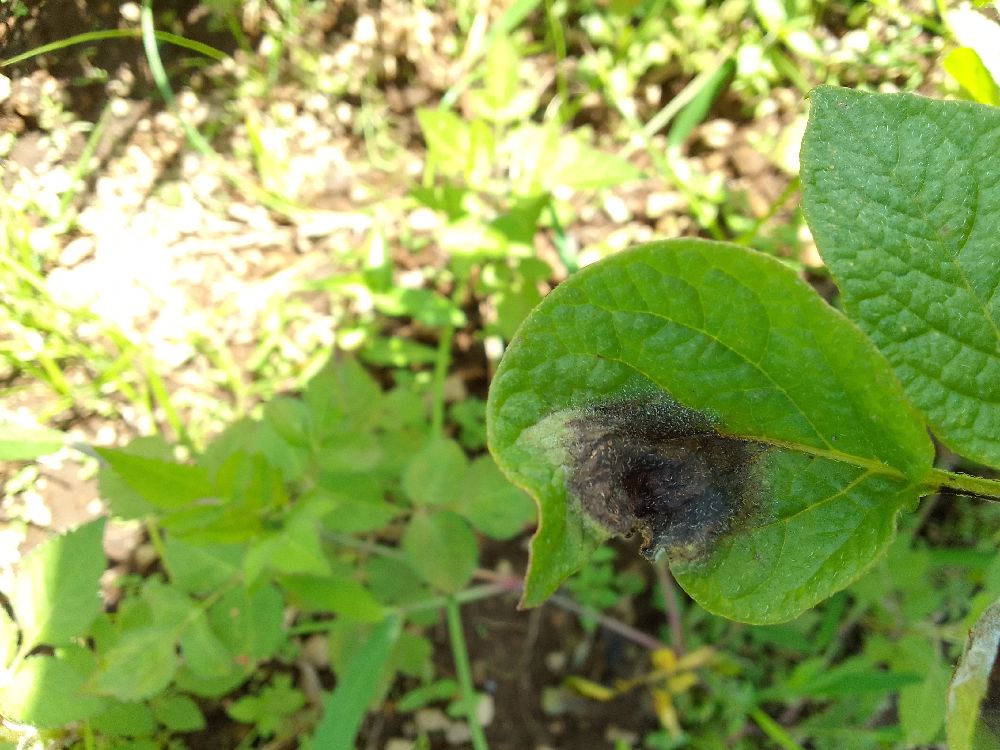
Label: Late blight